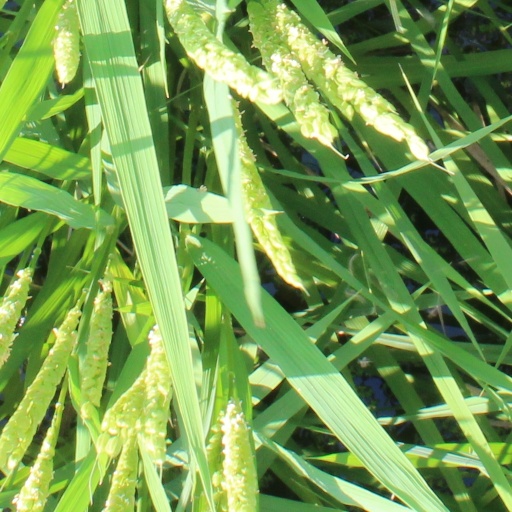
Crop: rice